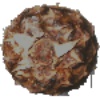
Label: pineapple